Giulio Tononi

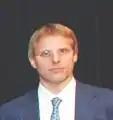

Giulio Tononi is a neuroscientist and psychiatrist who holds the David P. White Chair in Sleep Medicine, as well as a Distinguished Chair in Consciousness Science, at the University of Wisconsin-Madison. He is best known for his Integrated Information Theory (IIT), a mathematical theory of consciousness, which he proposed in 2004.